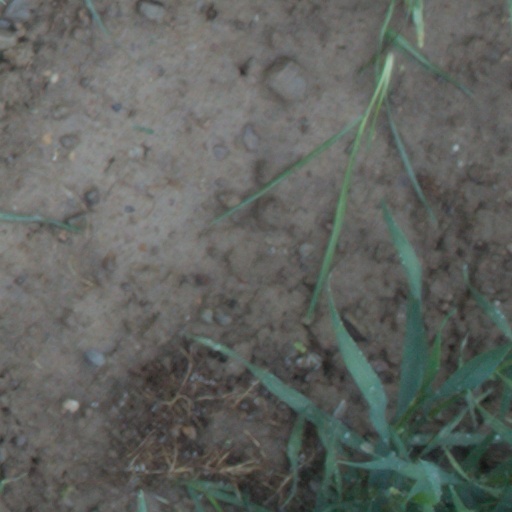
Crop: wheat